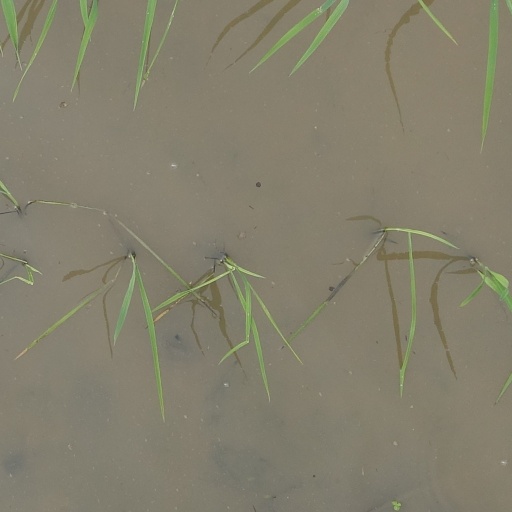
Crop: rice